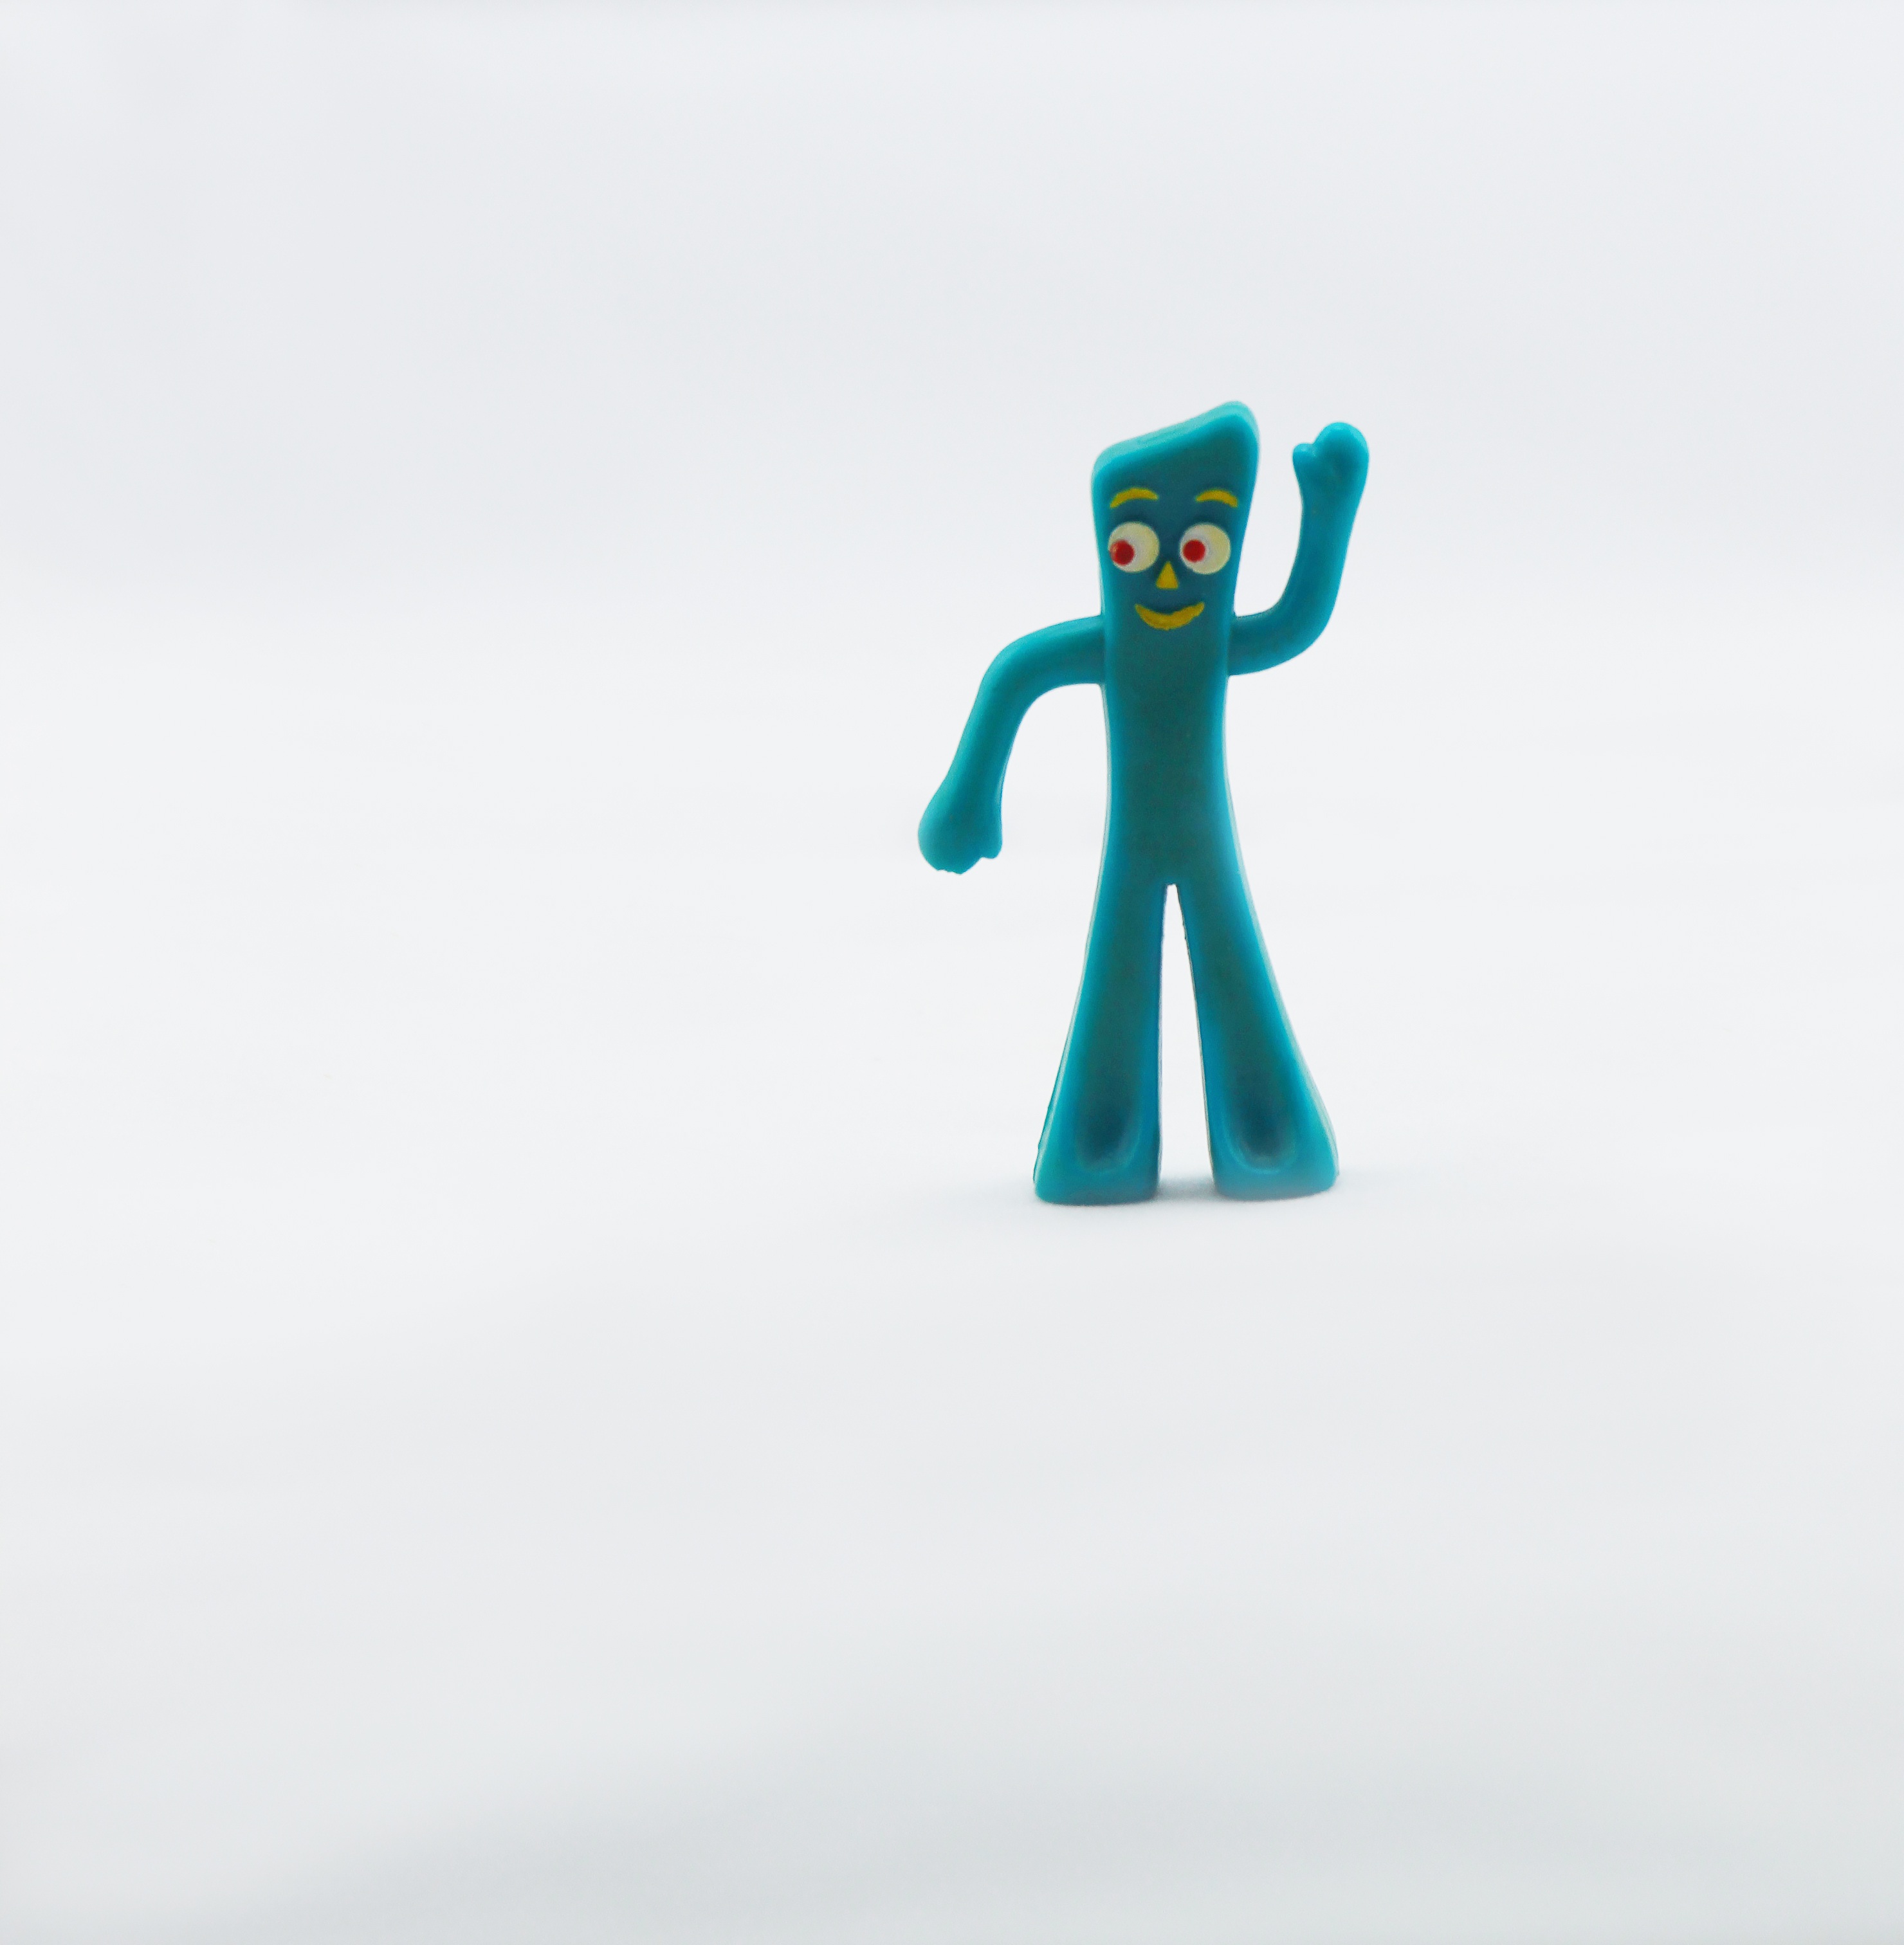
hand, antique, plastic, finger, toy, brand, product, figurine, rubber, antique toy, children's toy, gumby, vintage children's toy, cartoon figure